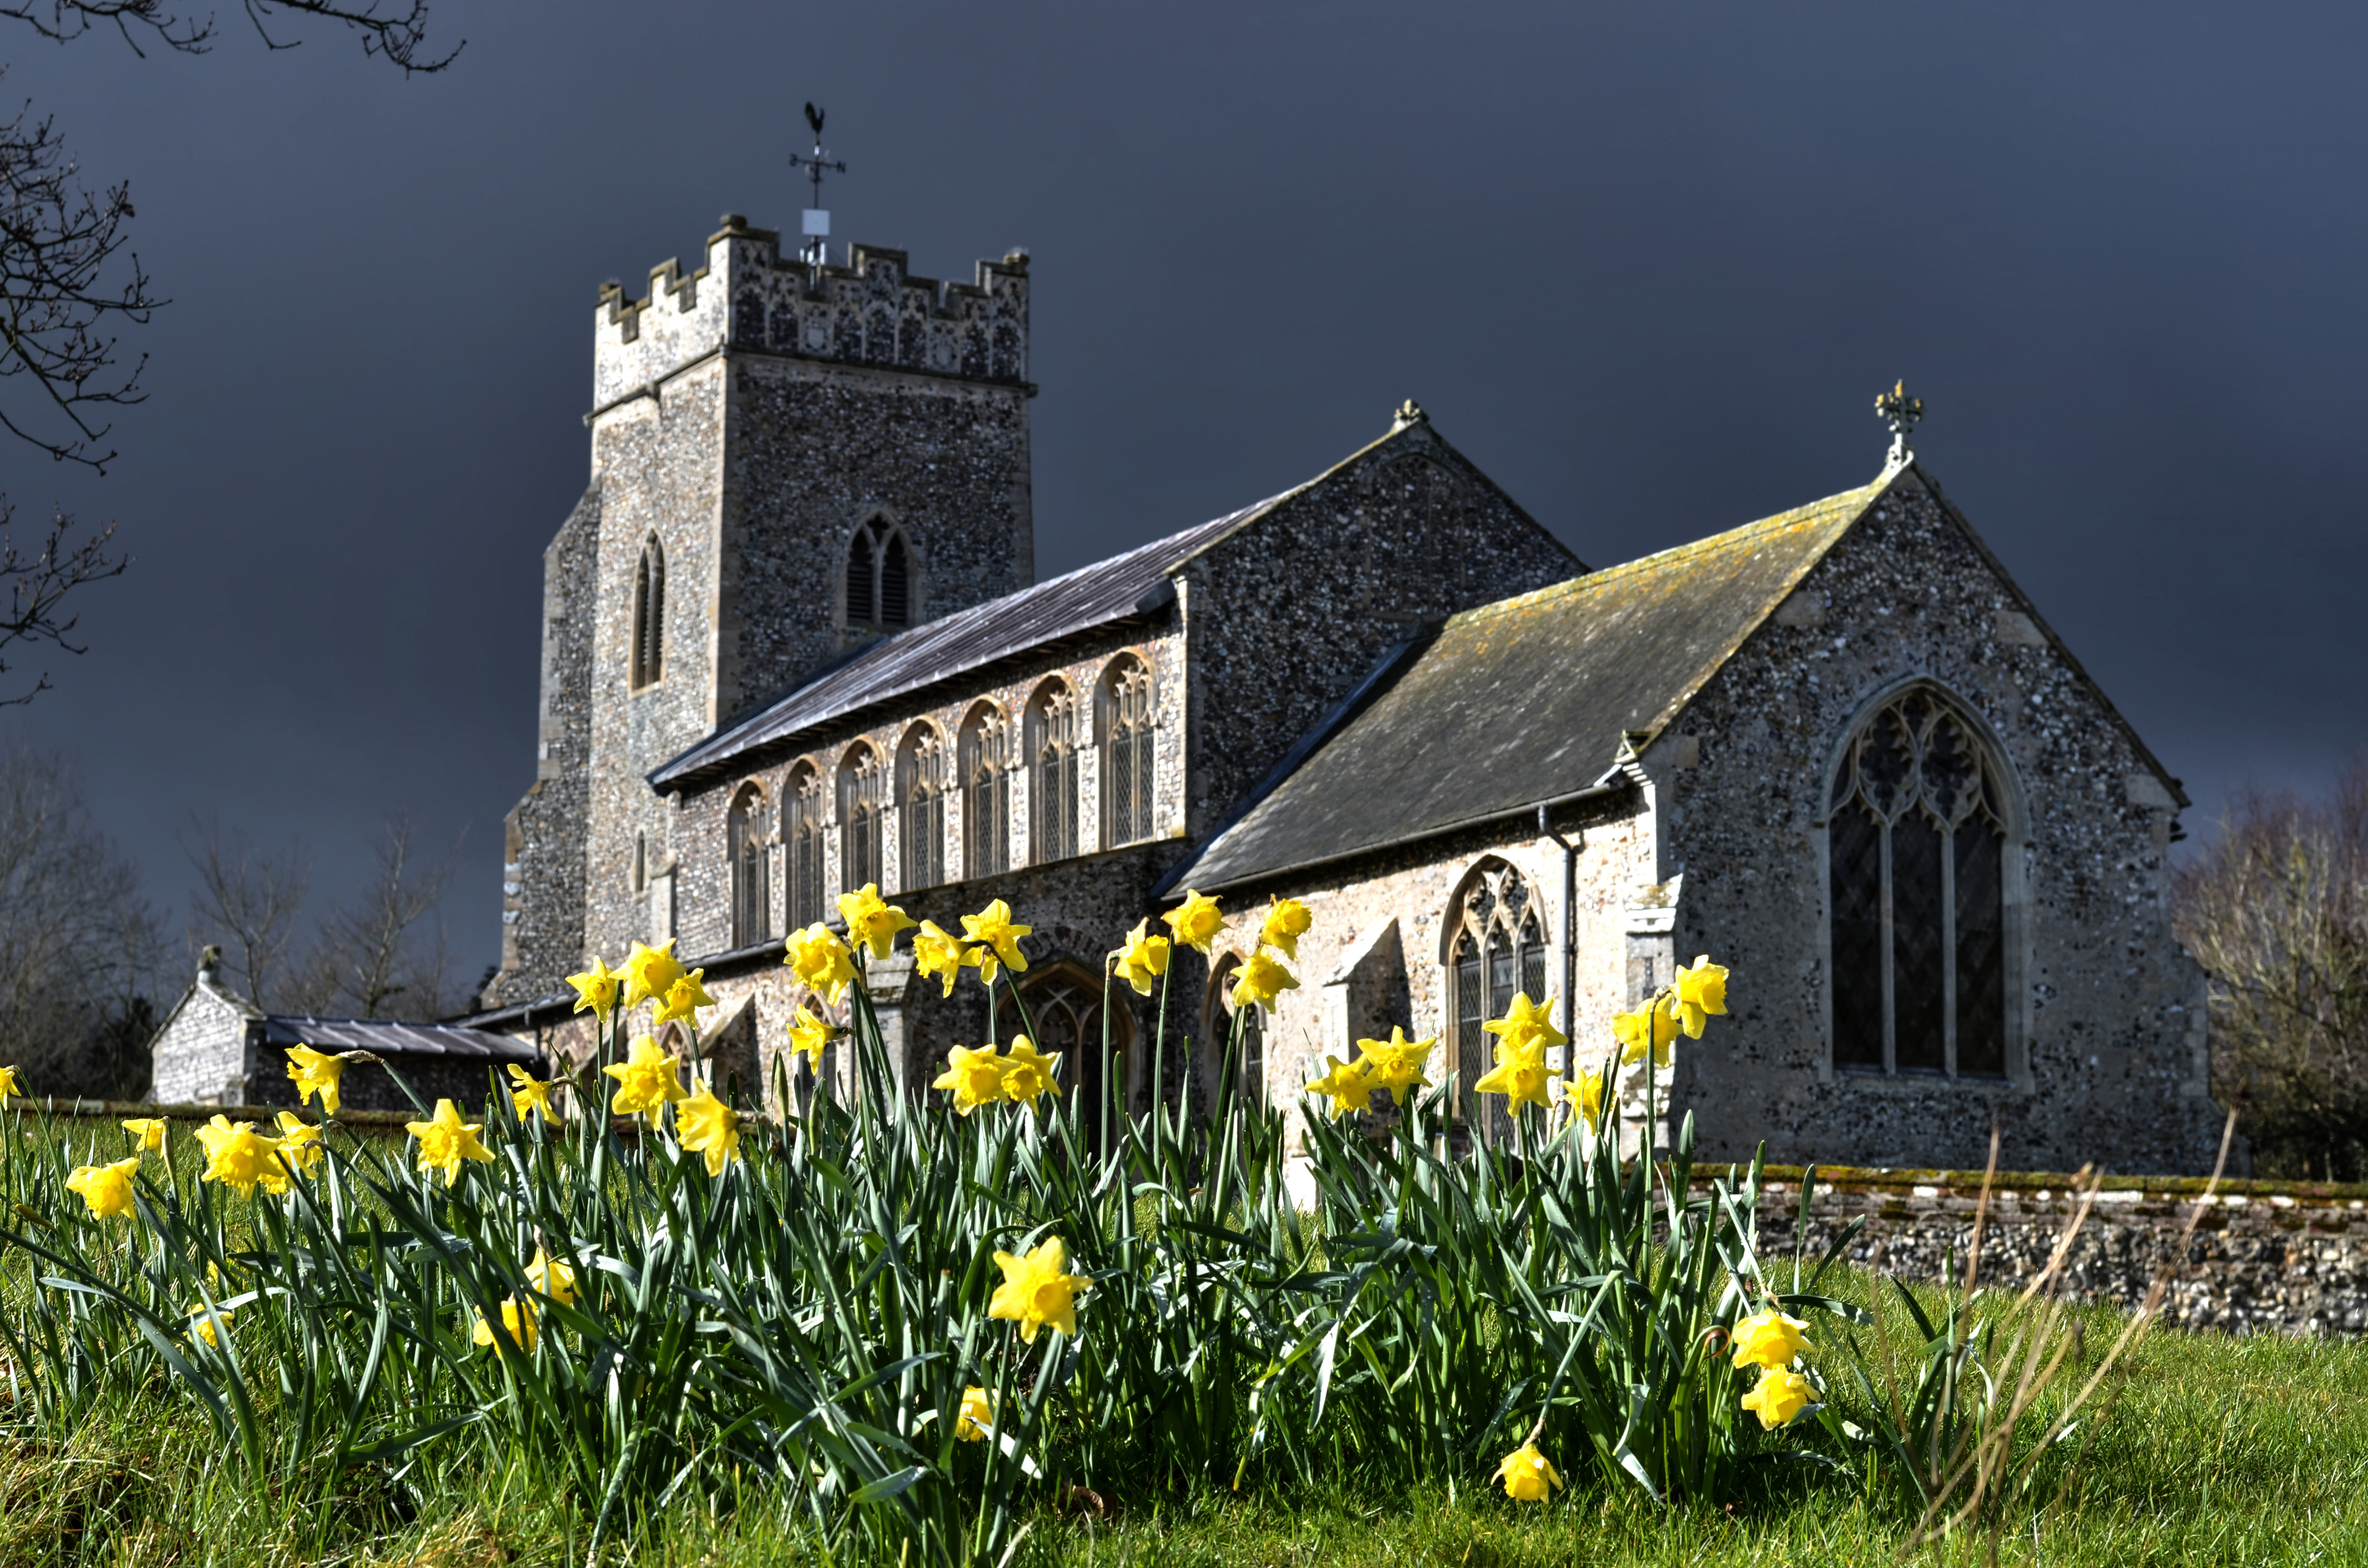
sky, flower, building, chateau, dark, spring, church, chapel, nikon, yellow, place of worship, flowers, free, hdr, 50mm, monastery, daffodils, nikkor, d7000, 18, rural area